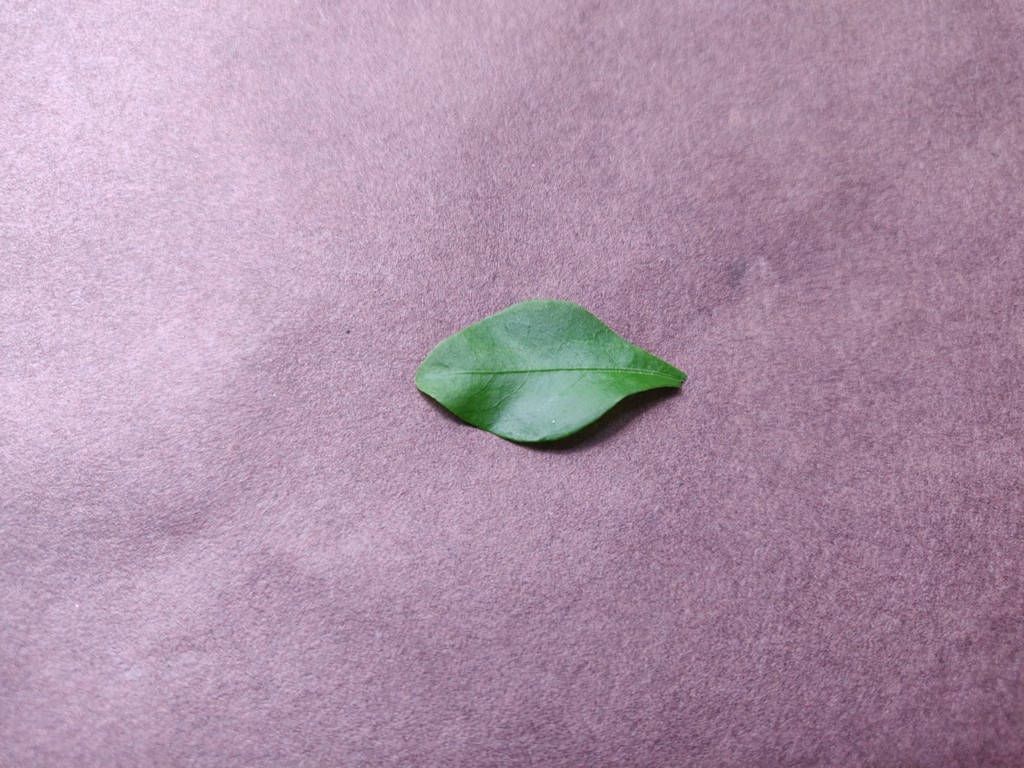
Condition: Healthy
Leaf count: single
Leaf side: front